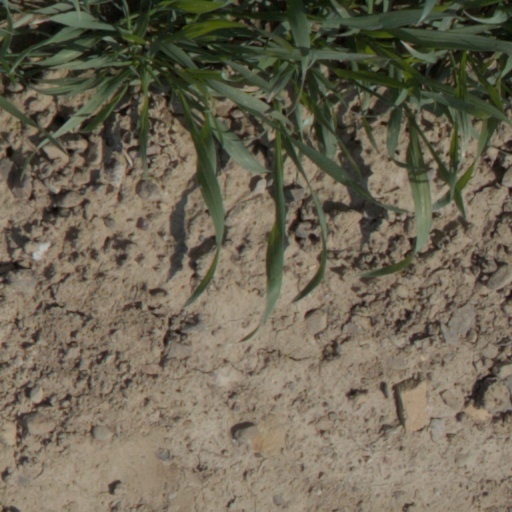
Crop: wheat